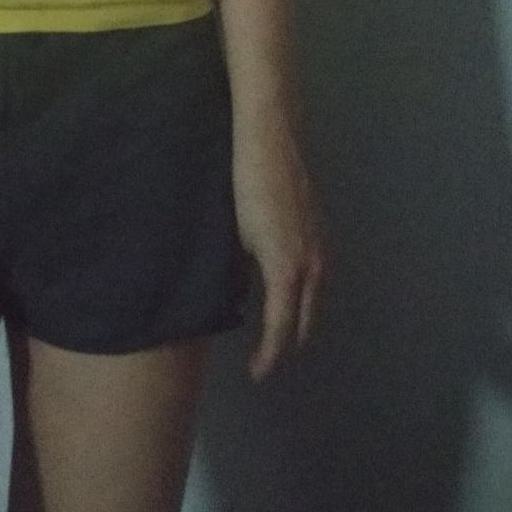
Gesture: no_gesture